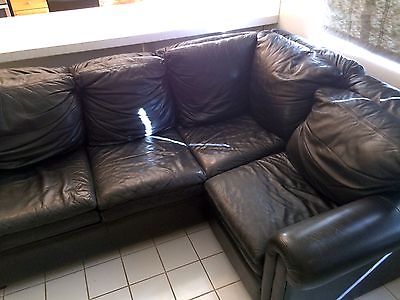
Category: sofa